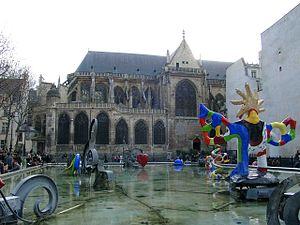
Cet article recense les monuments historiques du 4ᵉ arrondissement de Paris, en France.
La fontaine Stravinsky, ou fontaine des Automates, réalisée en 1983, est l'œuvre conjointe de Jean Tinguely et Niki de Saint Phalle. Elle est créée dans le cadre du pourcentage du budget de la construction du Centre national d'art et de culture Georges-Pompidou. C'est une commande publique entre la ville de Paris, le ministère de la Culture et le Centre Pompidou. L'œuvre est la propriété de la ville de Paris qui se charge de son entretien.
La place Igor-Stravinsky est une place privée ouverte au public de Paris, du 4ᵉ arrondissement.